Cuicuilco

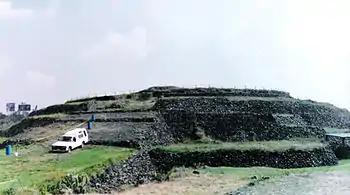
Front part of the pyramid of Cuicuilco

The site of Cuicuilco is covered by a dense volcanic lava field known as the Pedregal de San Ángel. The lava covers an area of approximately 80 km, including the foothills of the Ajusco mountain range and extending down to a nearby lake shore. A 1956 study concluded that the uneven lava deposits, reaching a depth over 10 m in areas, were a major factor in the preservation of Cuicuilco. The site is also inside a modern urban area, and is partially covered by buildings associated with the National University of Mexico. Only partial archaeological investigation has been possible, and modern building techniques have damaged the prehistoric city. Several 1990 archaeological finds at Cuicuilco, consisting of a circular pyramid constructed within a plaza with smaller structures associated with the agricultural system, were destroyed for the construction of a multi-storied office complex. Consequently, the true size and complexity of Cuicuilco may be difficult to ascertain.